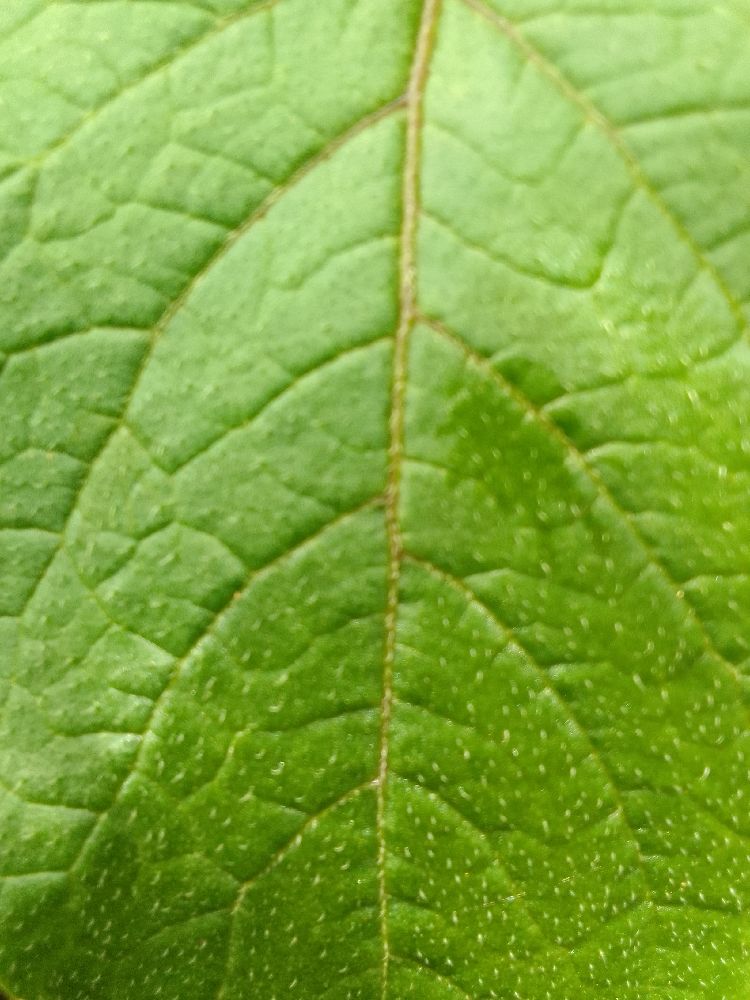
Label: Healthy